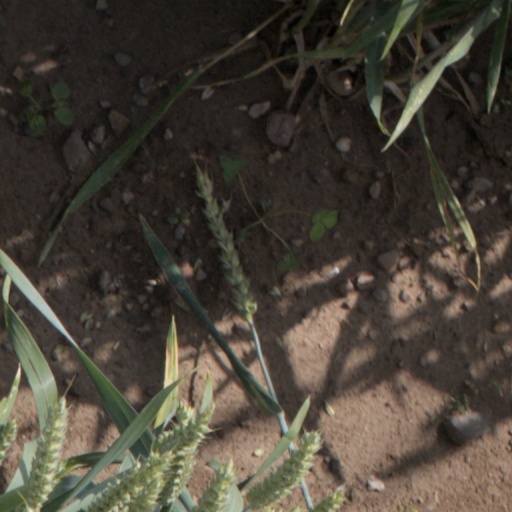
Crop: wheat